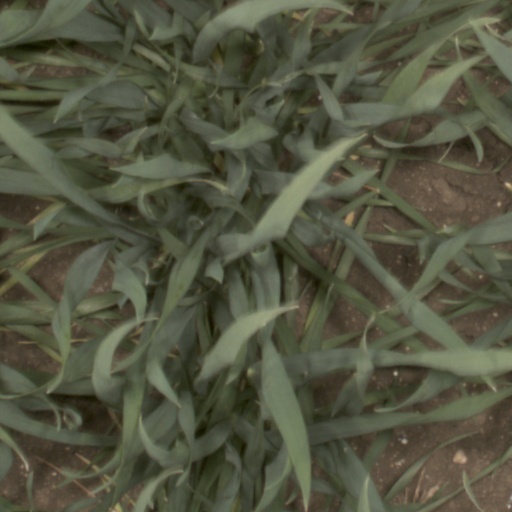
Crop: wheat